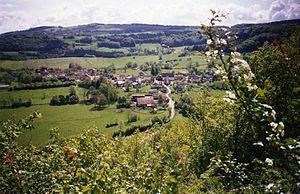
Vue générale de rosières
Rosières-sur-Barbèche est une commune française située dans le département du Doubs en région Bourgogne-Franche-Comté.